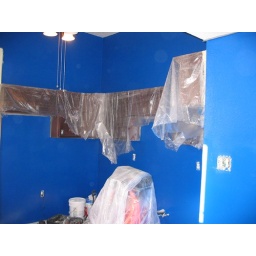
The kitchen. I had the blue man group come over and bounce off the walls for a while.